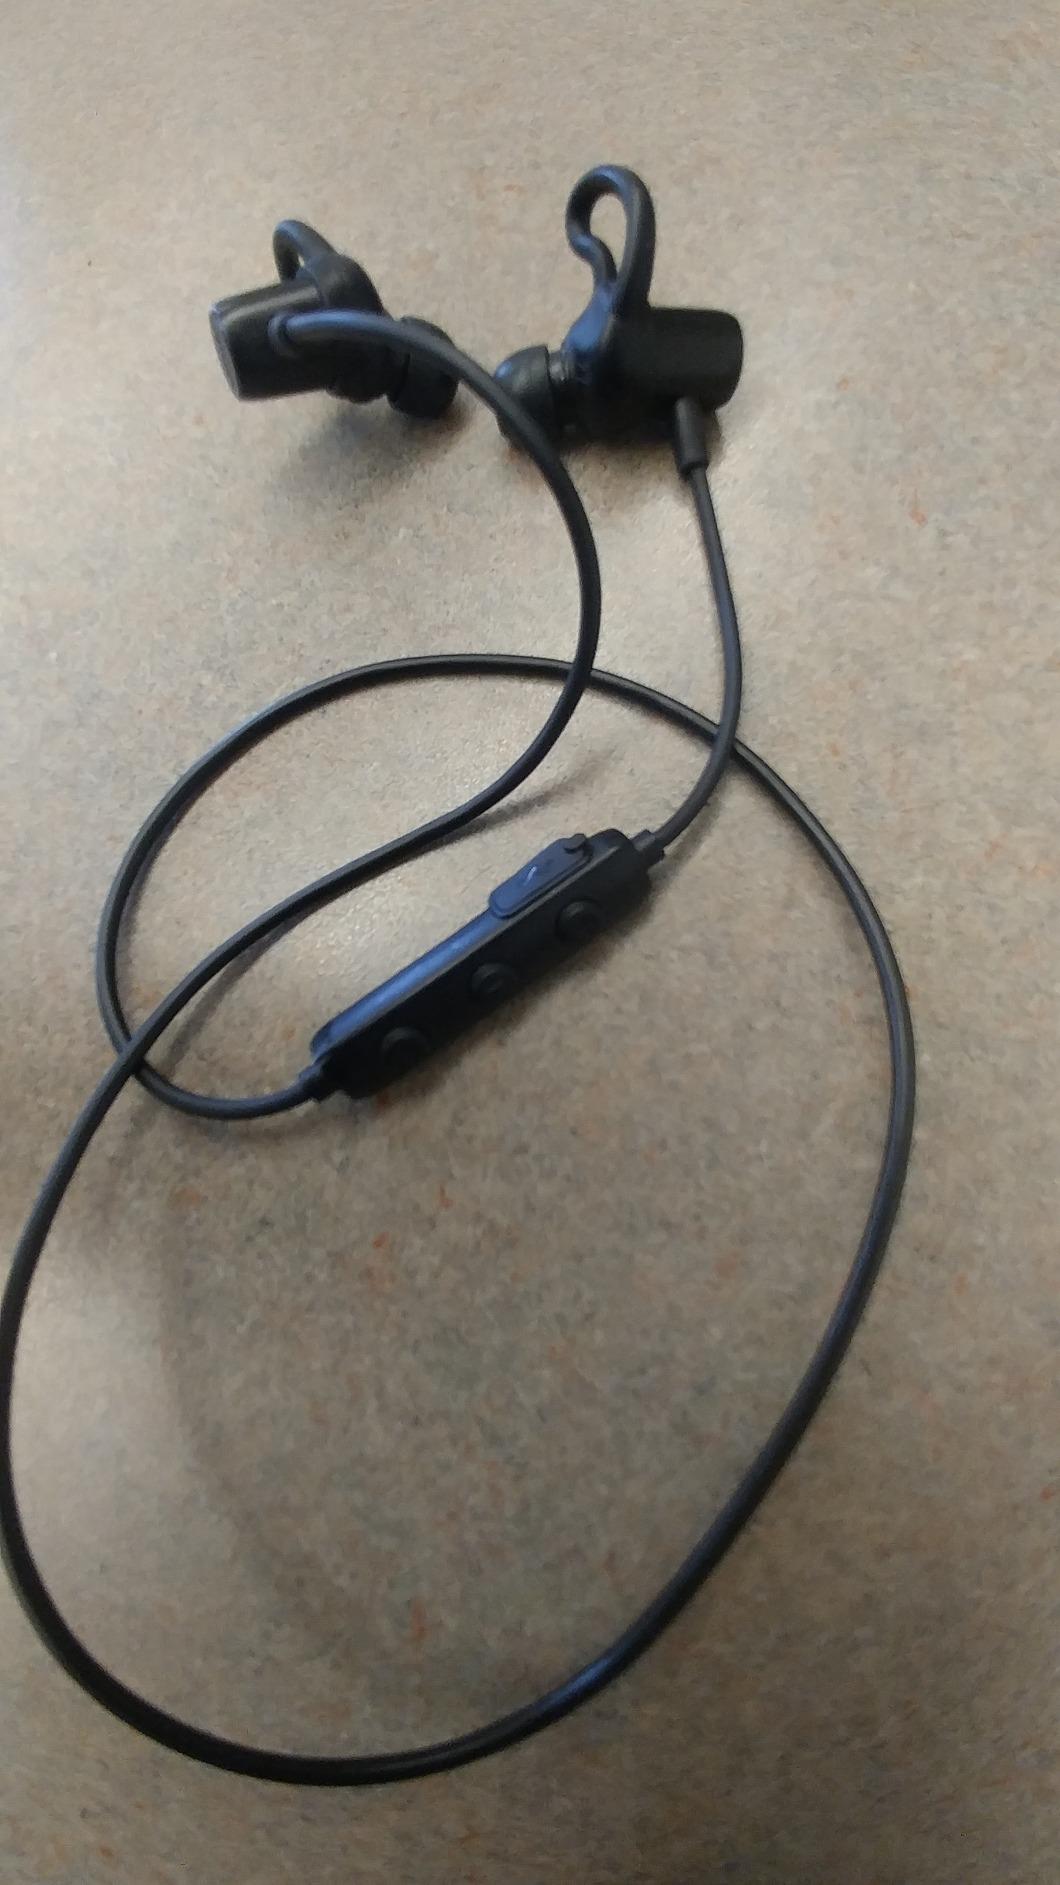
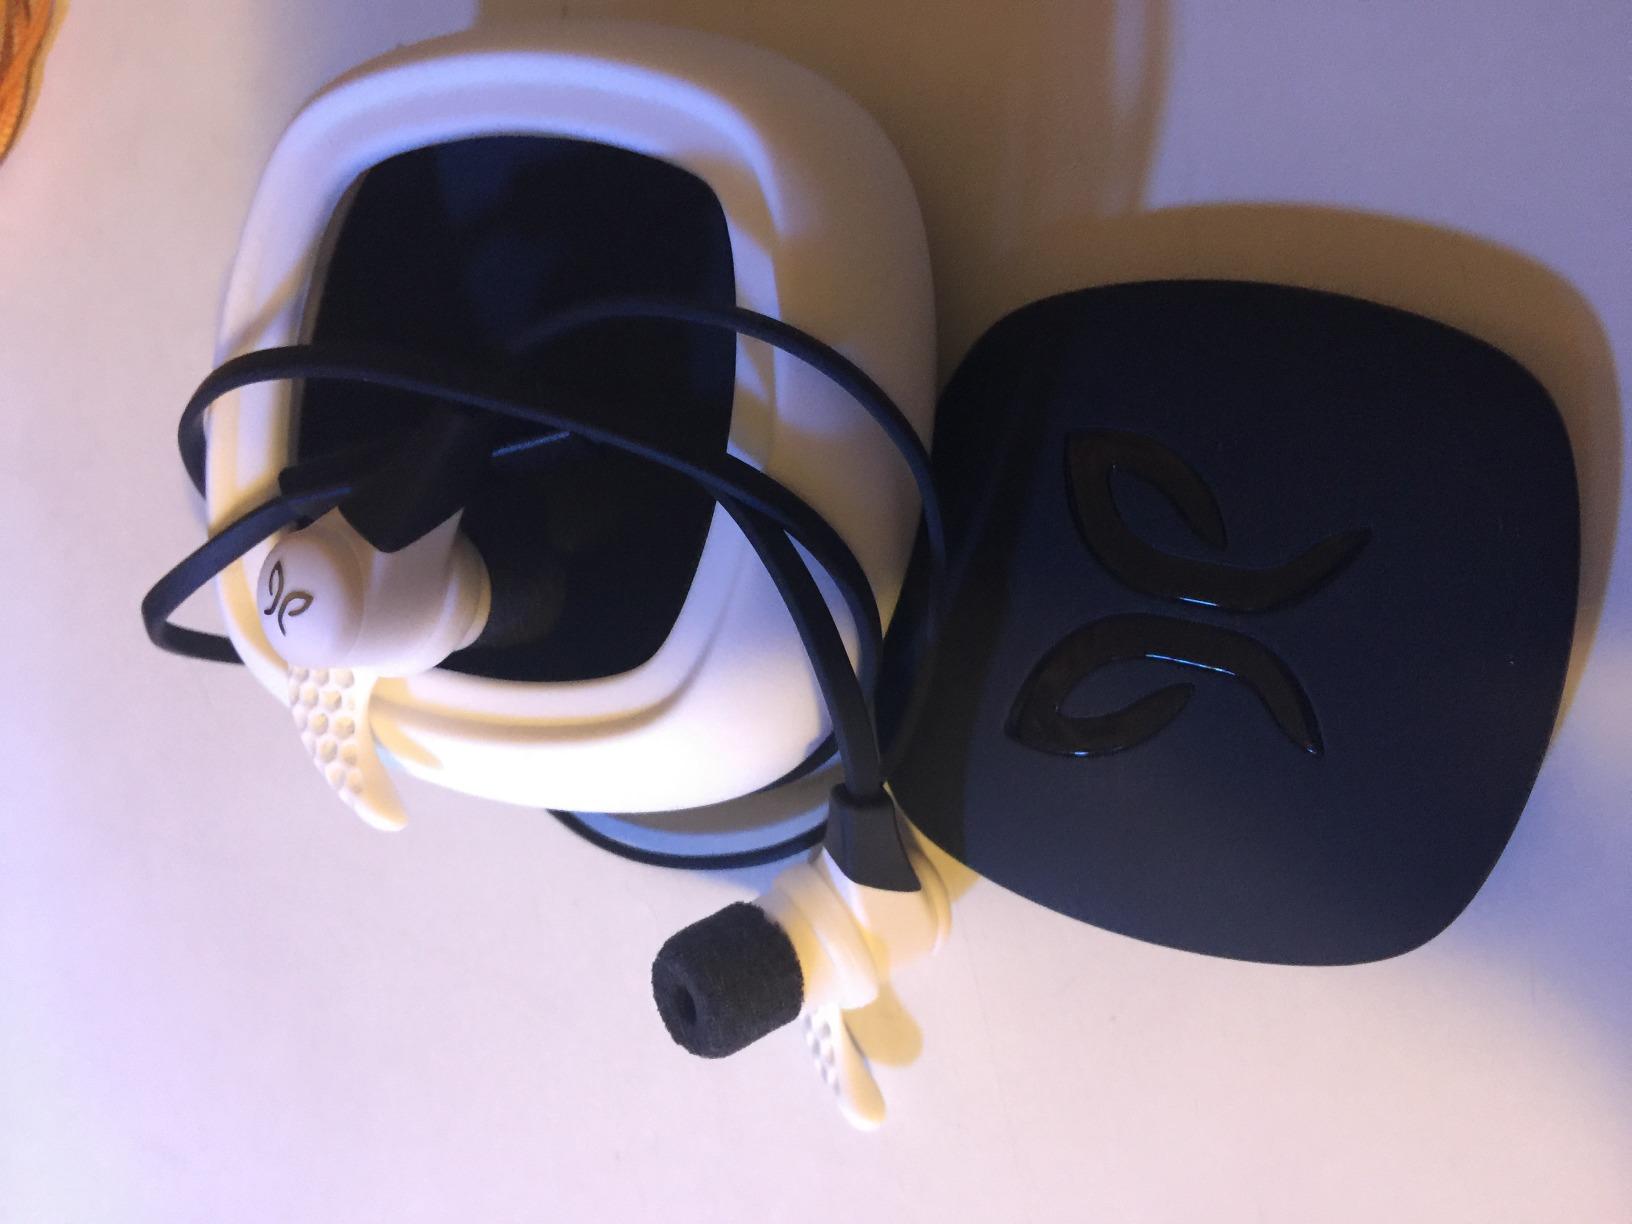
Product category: headphones
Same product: no